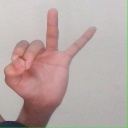
अक्षर: ण